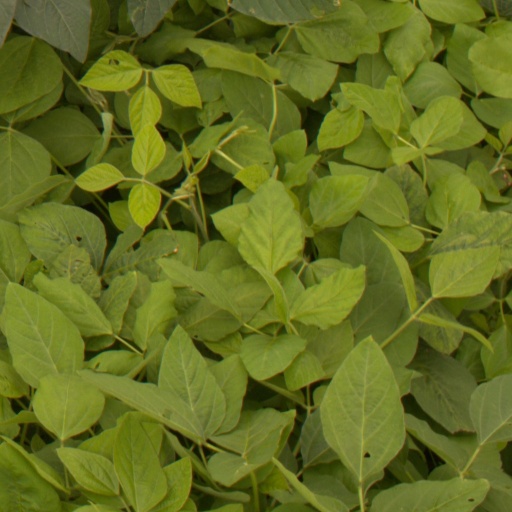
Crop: soybean